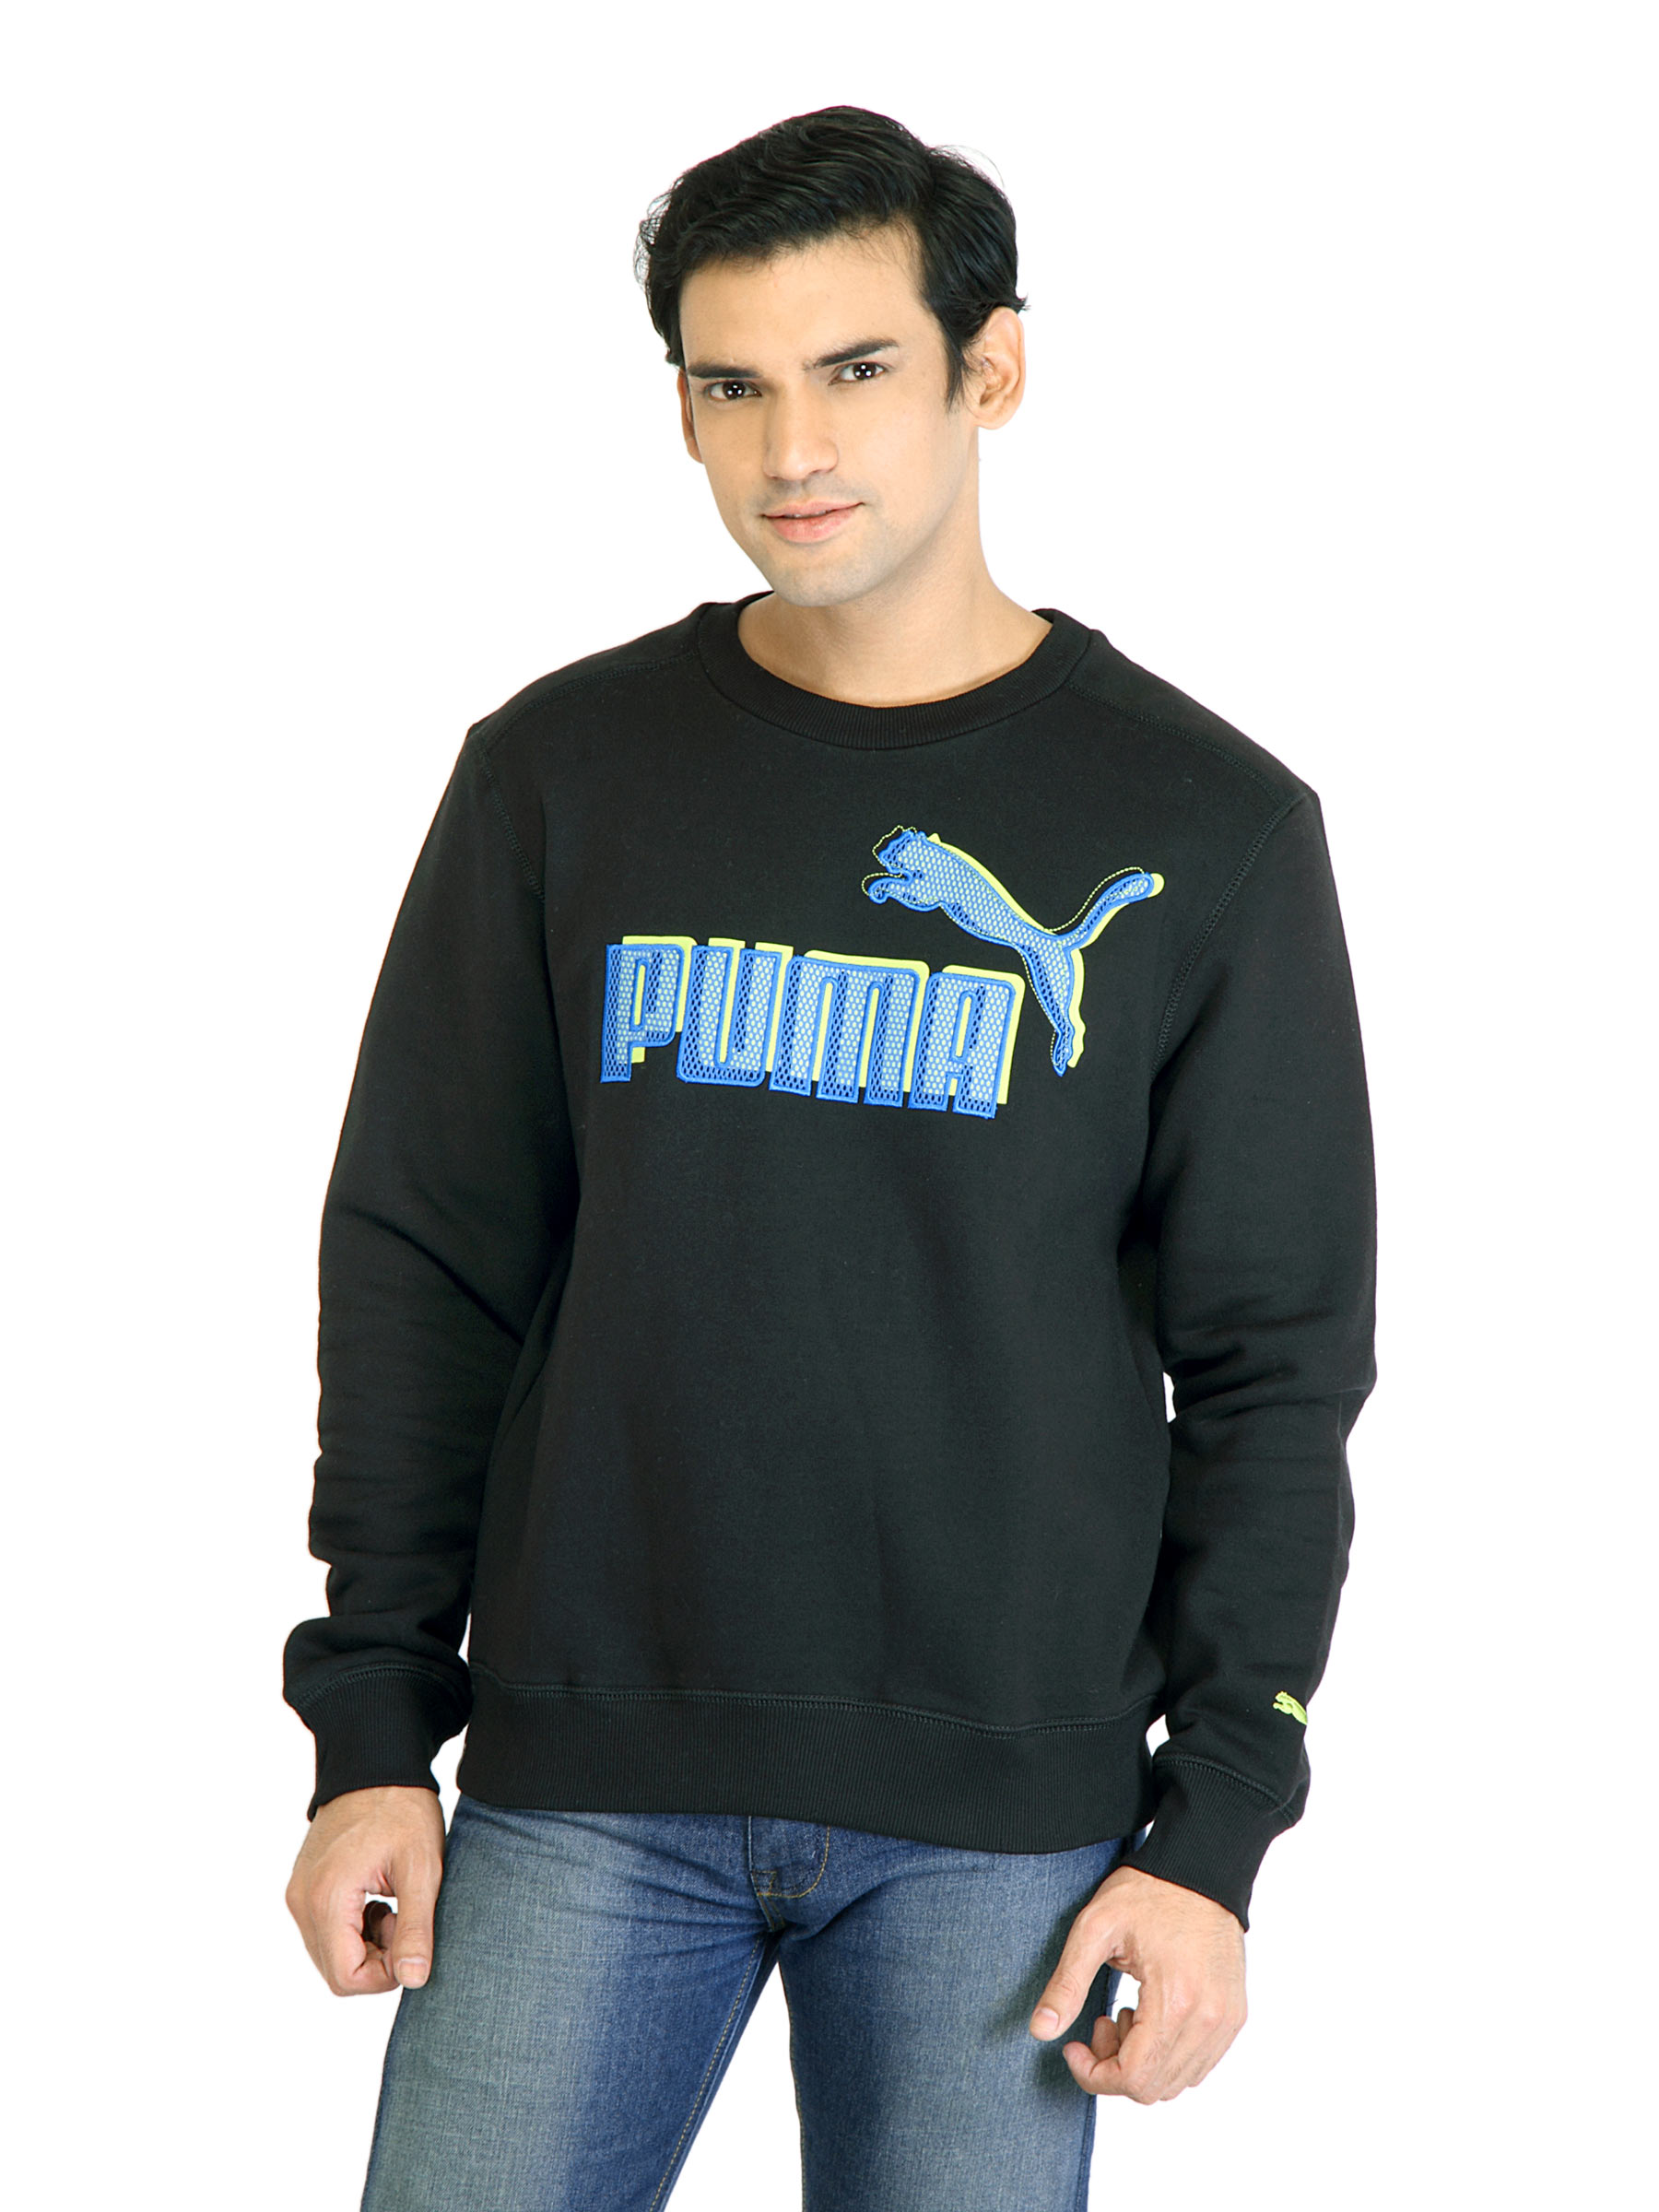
Puma Men Logo Crew  Black SweatShirt
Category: Apparel / Topwear / Sweatshirts
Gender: Men
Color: Black
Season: Fall 2011
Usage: Casual